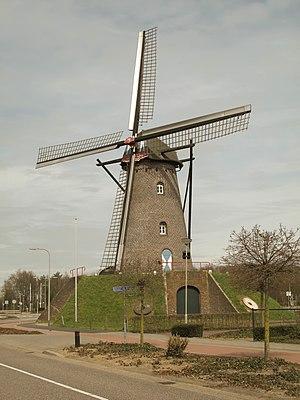
Heythuysen est un village néerlandais situé dans la commune de Leudal, dans la province du Limbourg néerlandais. Le 1ᵉʳ janvier 2007, le village comptait 6 420 habitants.